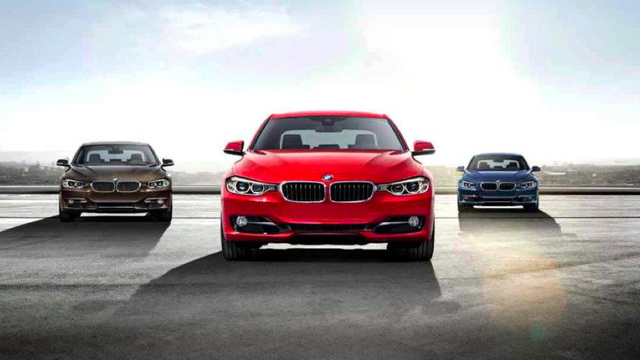
Car model: 2012 BMW 3 Series Sedan